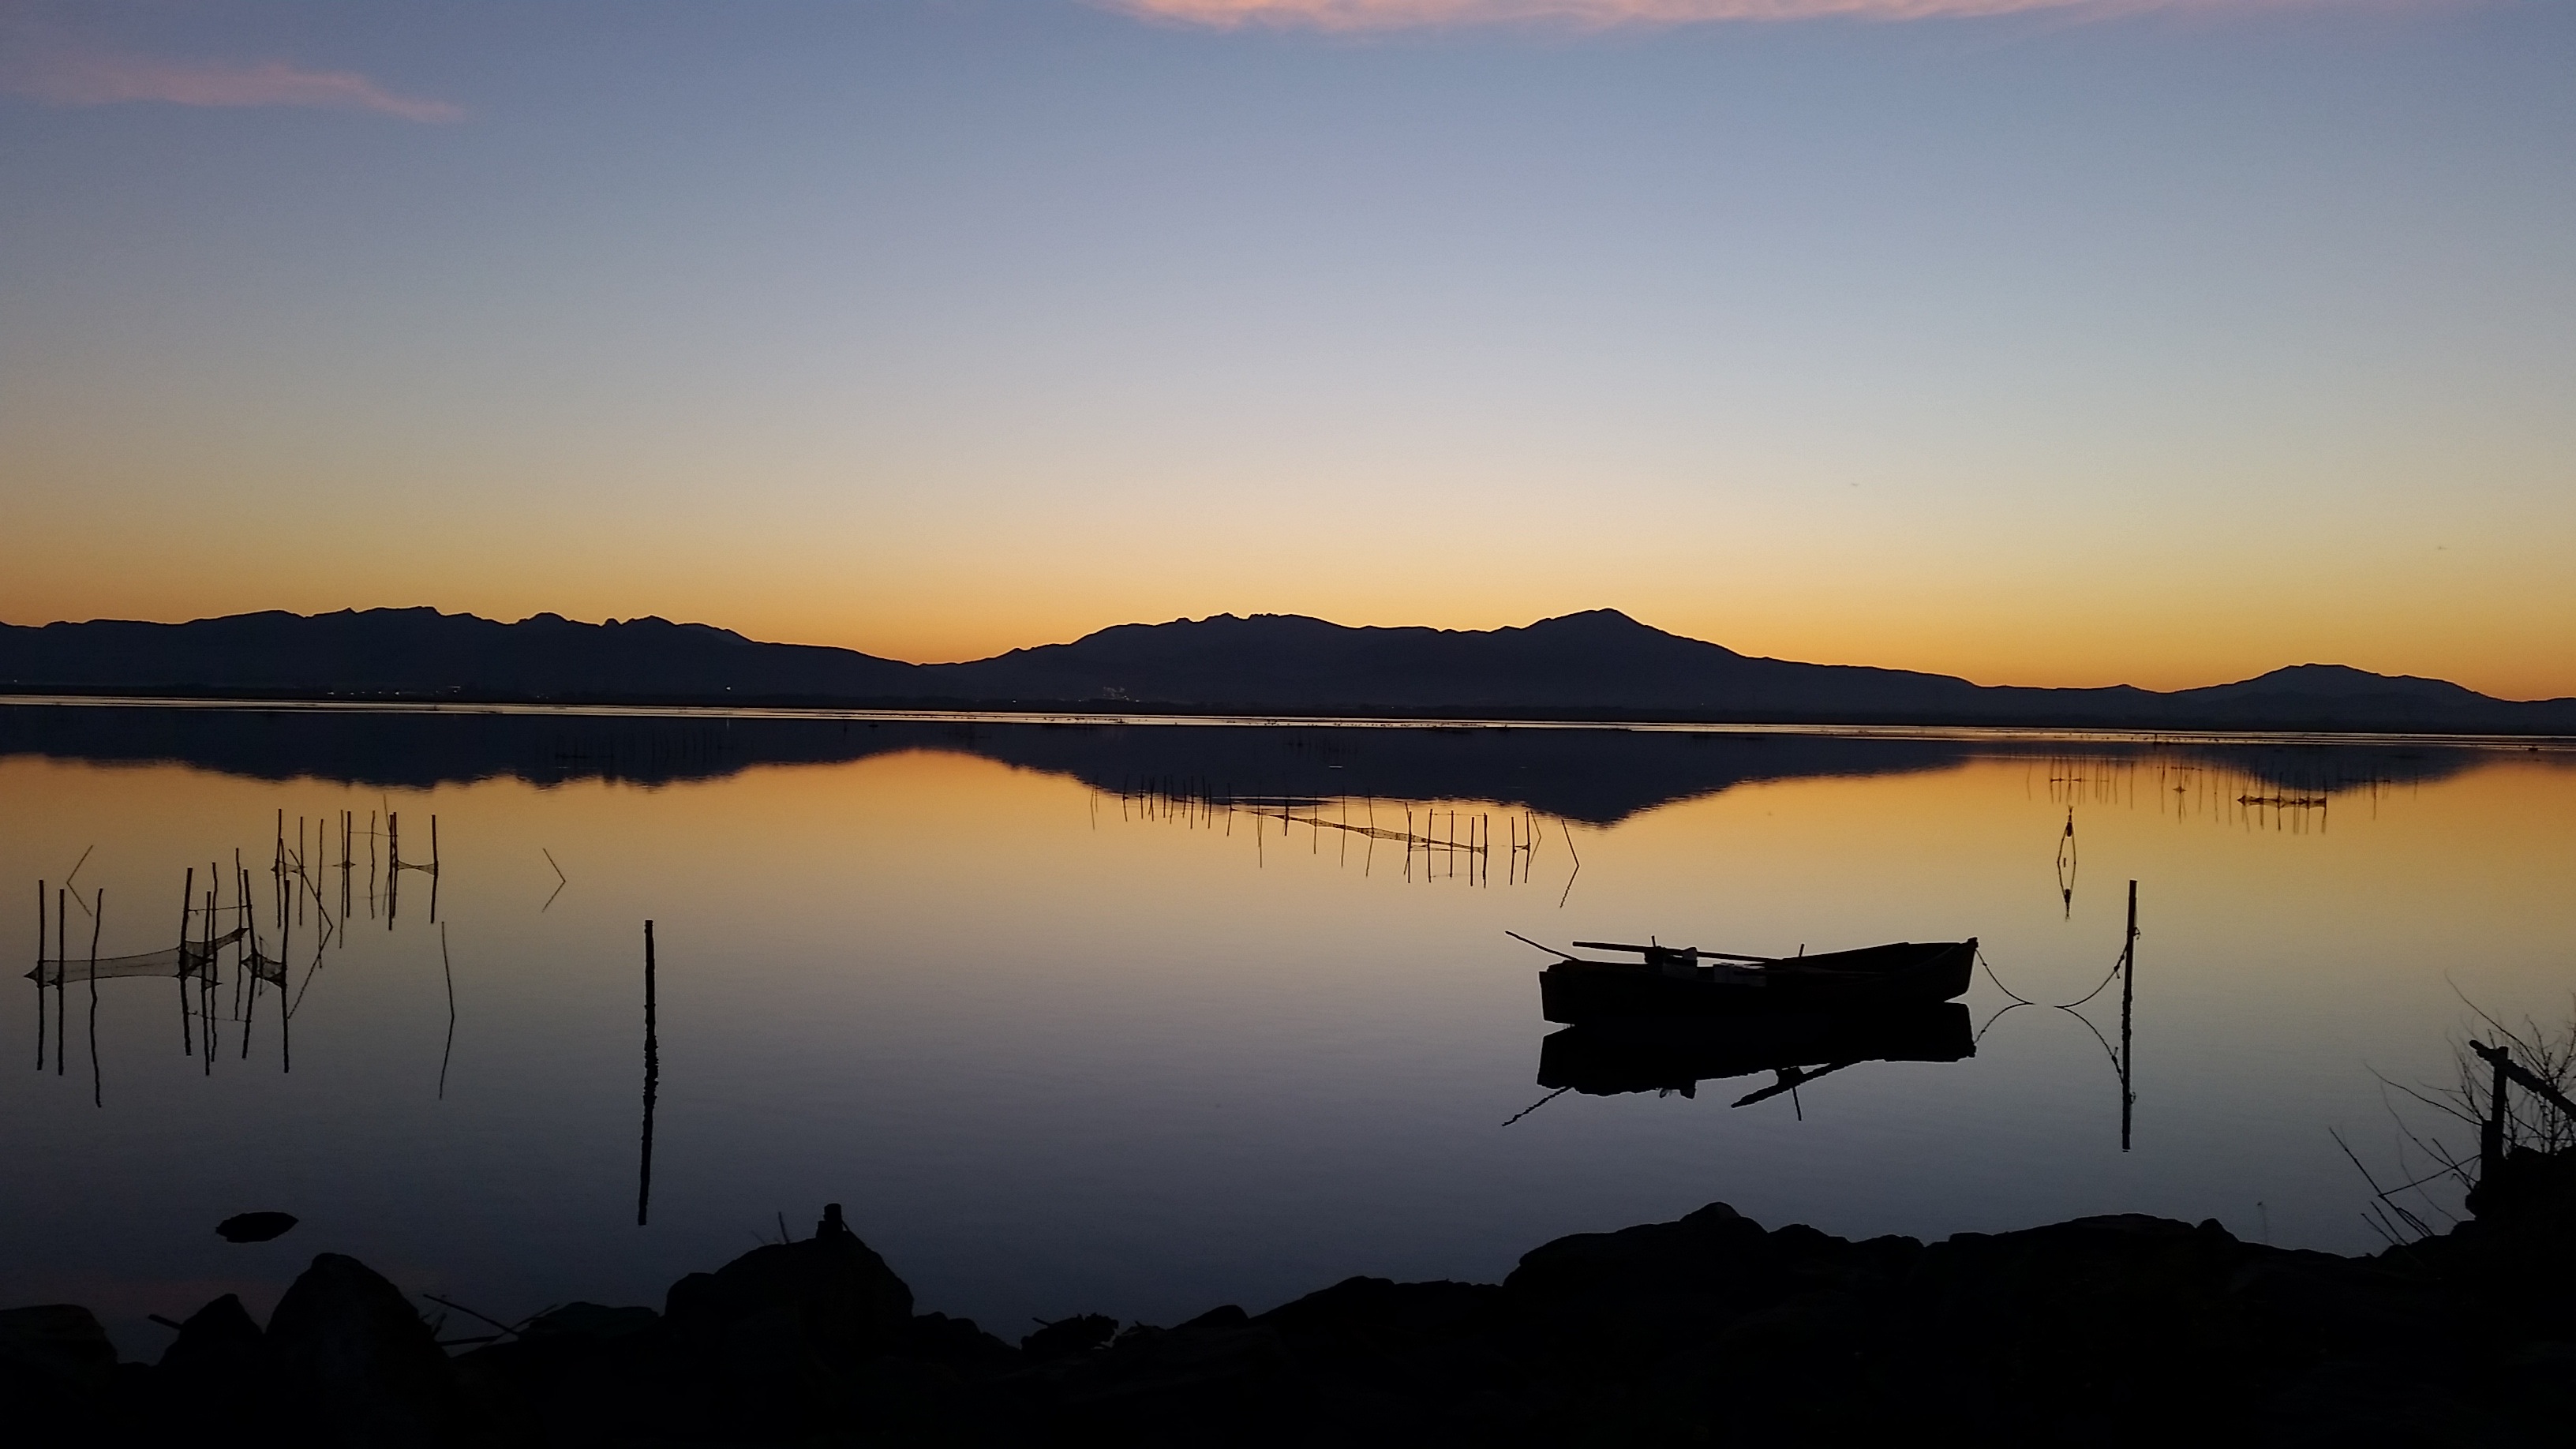
sea, water, nature, horizon, mountain, cloud, sunrise, sunset, morning, lake, dawn, dusk, evening, reflection, romance, reservoir, loch, abendstimmung, atmospheric, sardinia, afterglow, atmospheric phenomenon